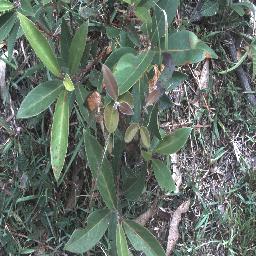
Label: negative